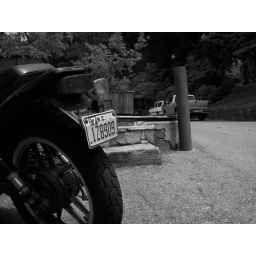
Some random motorcycle that I thought looked cool in black and white.